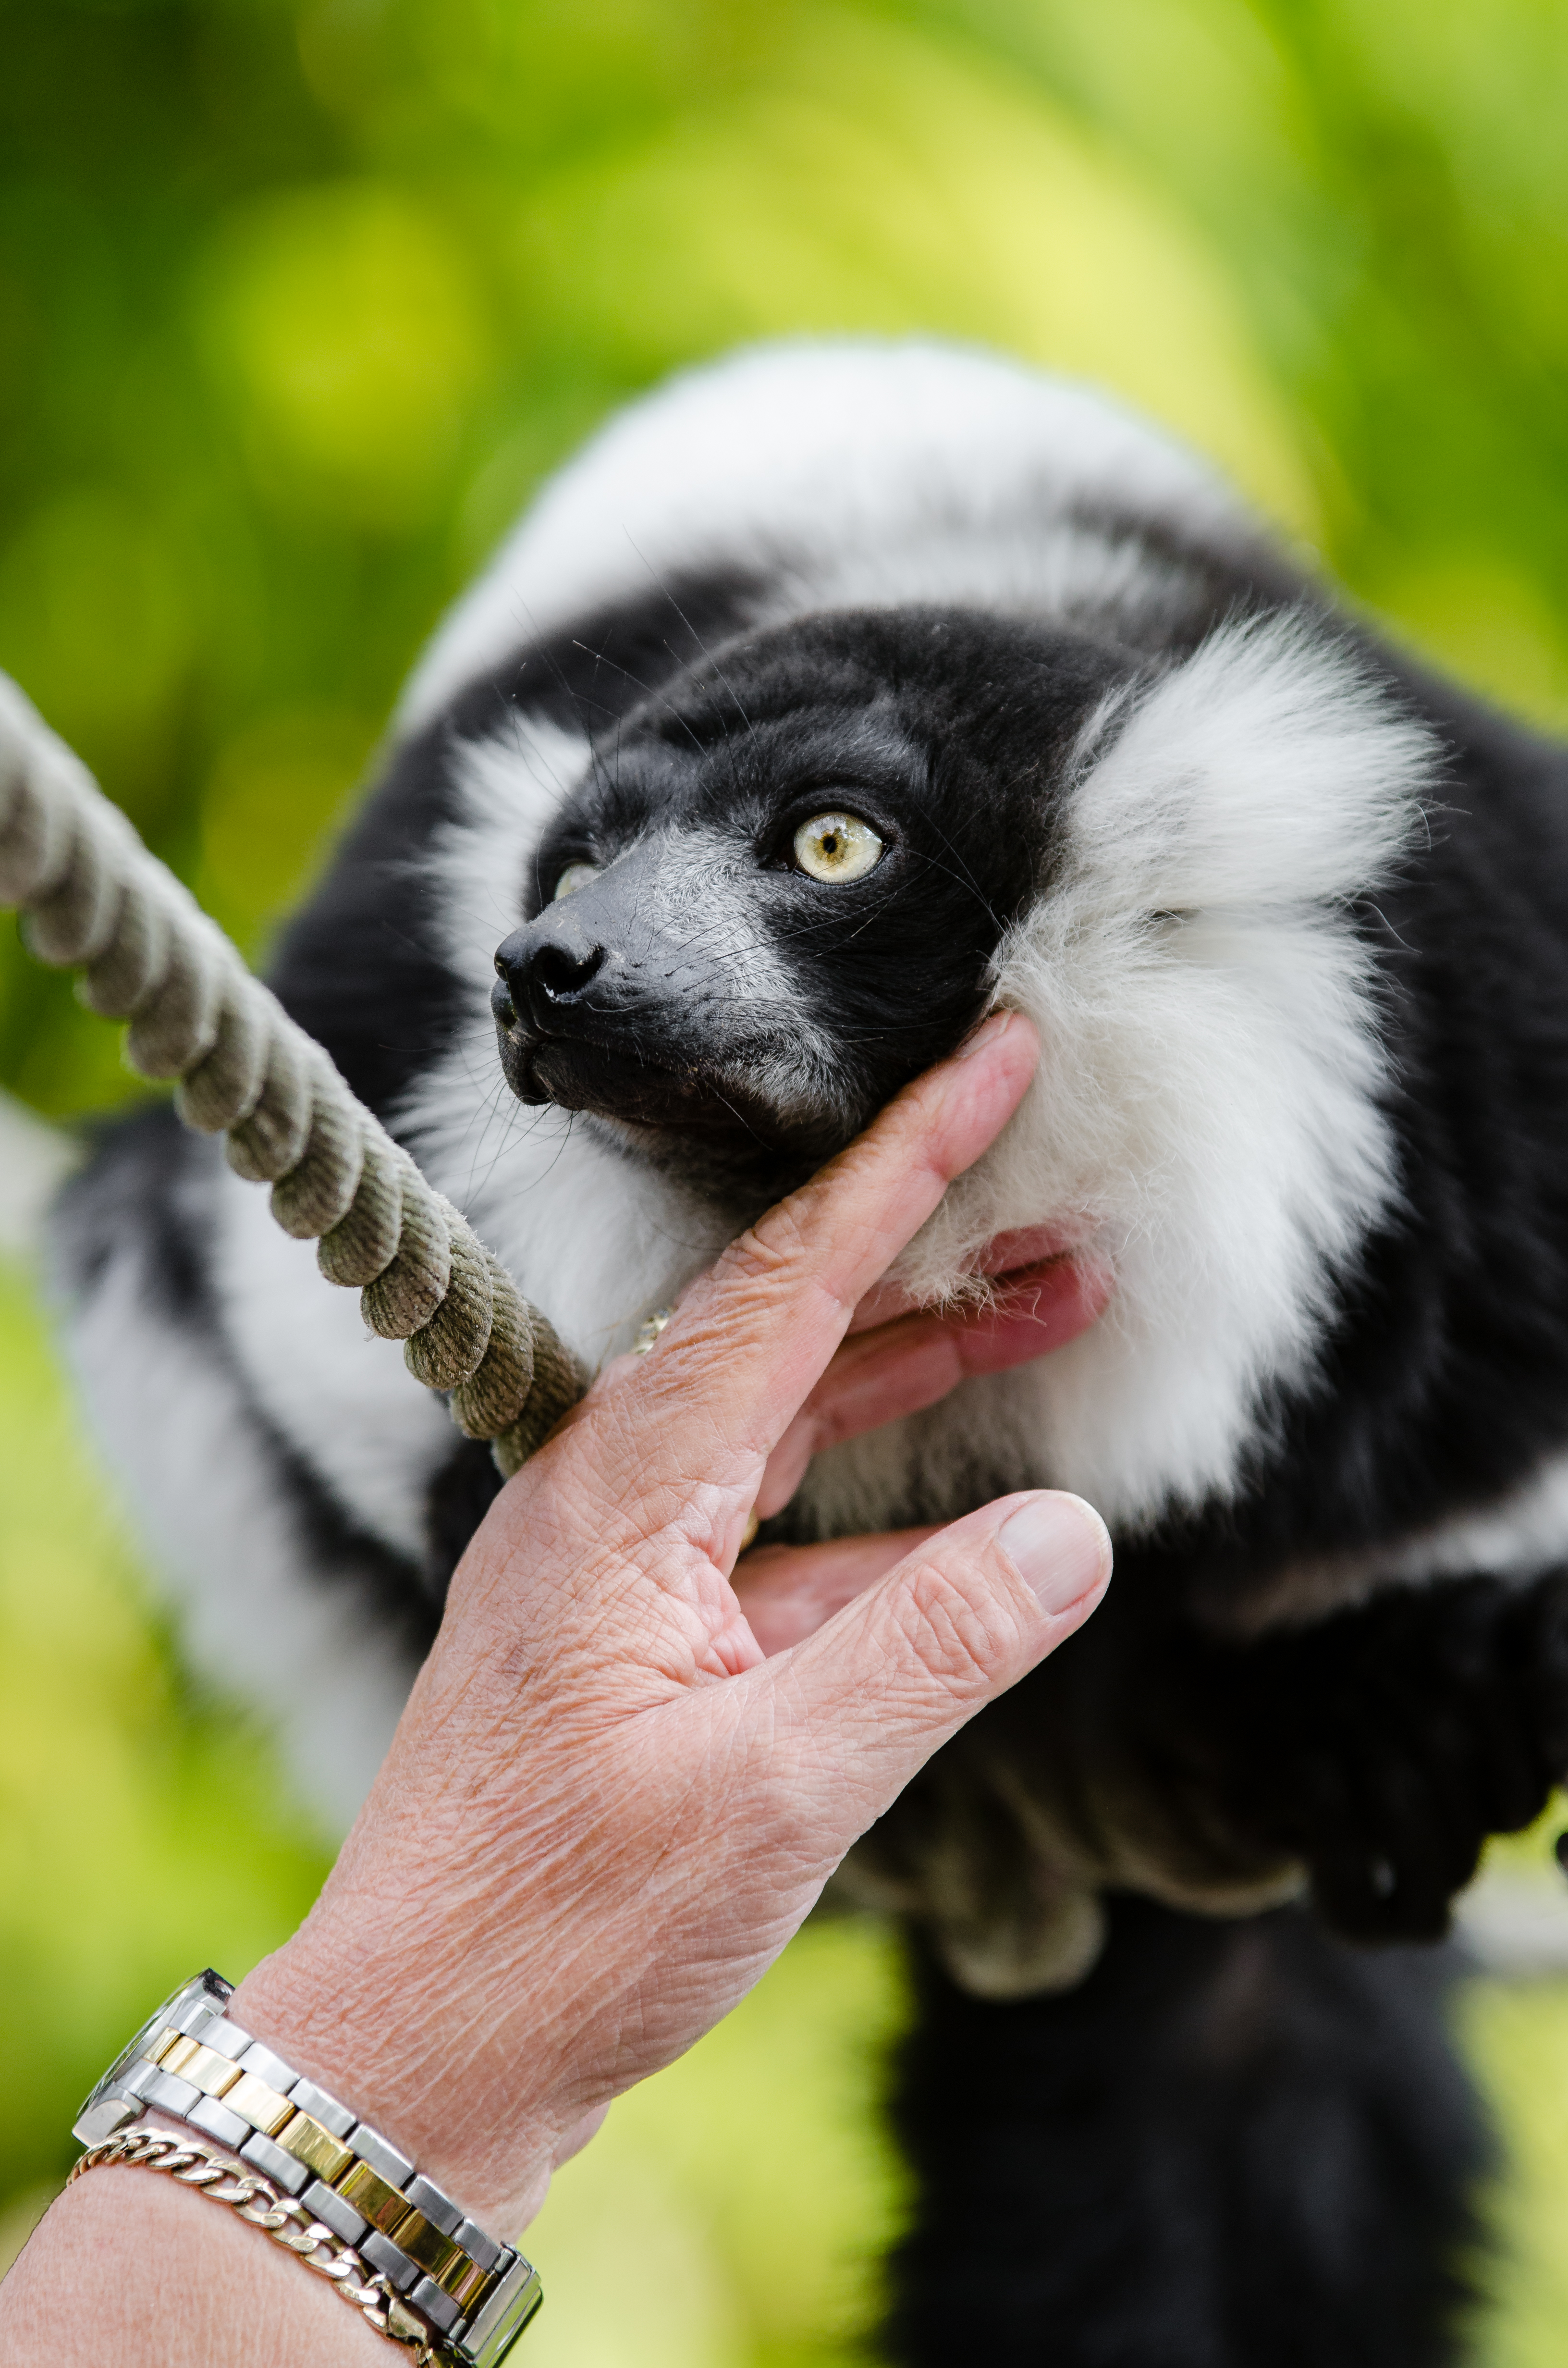
wildlife, mammal, fauna, primate, vertebrate, lemur, new world monkey